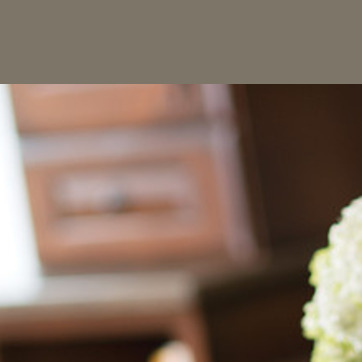
Material: wood